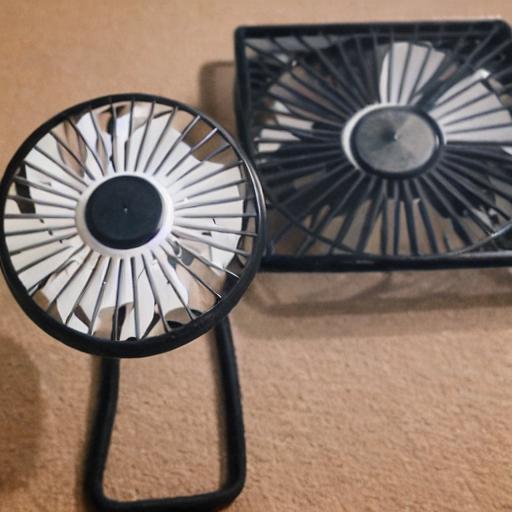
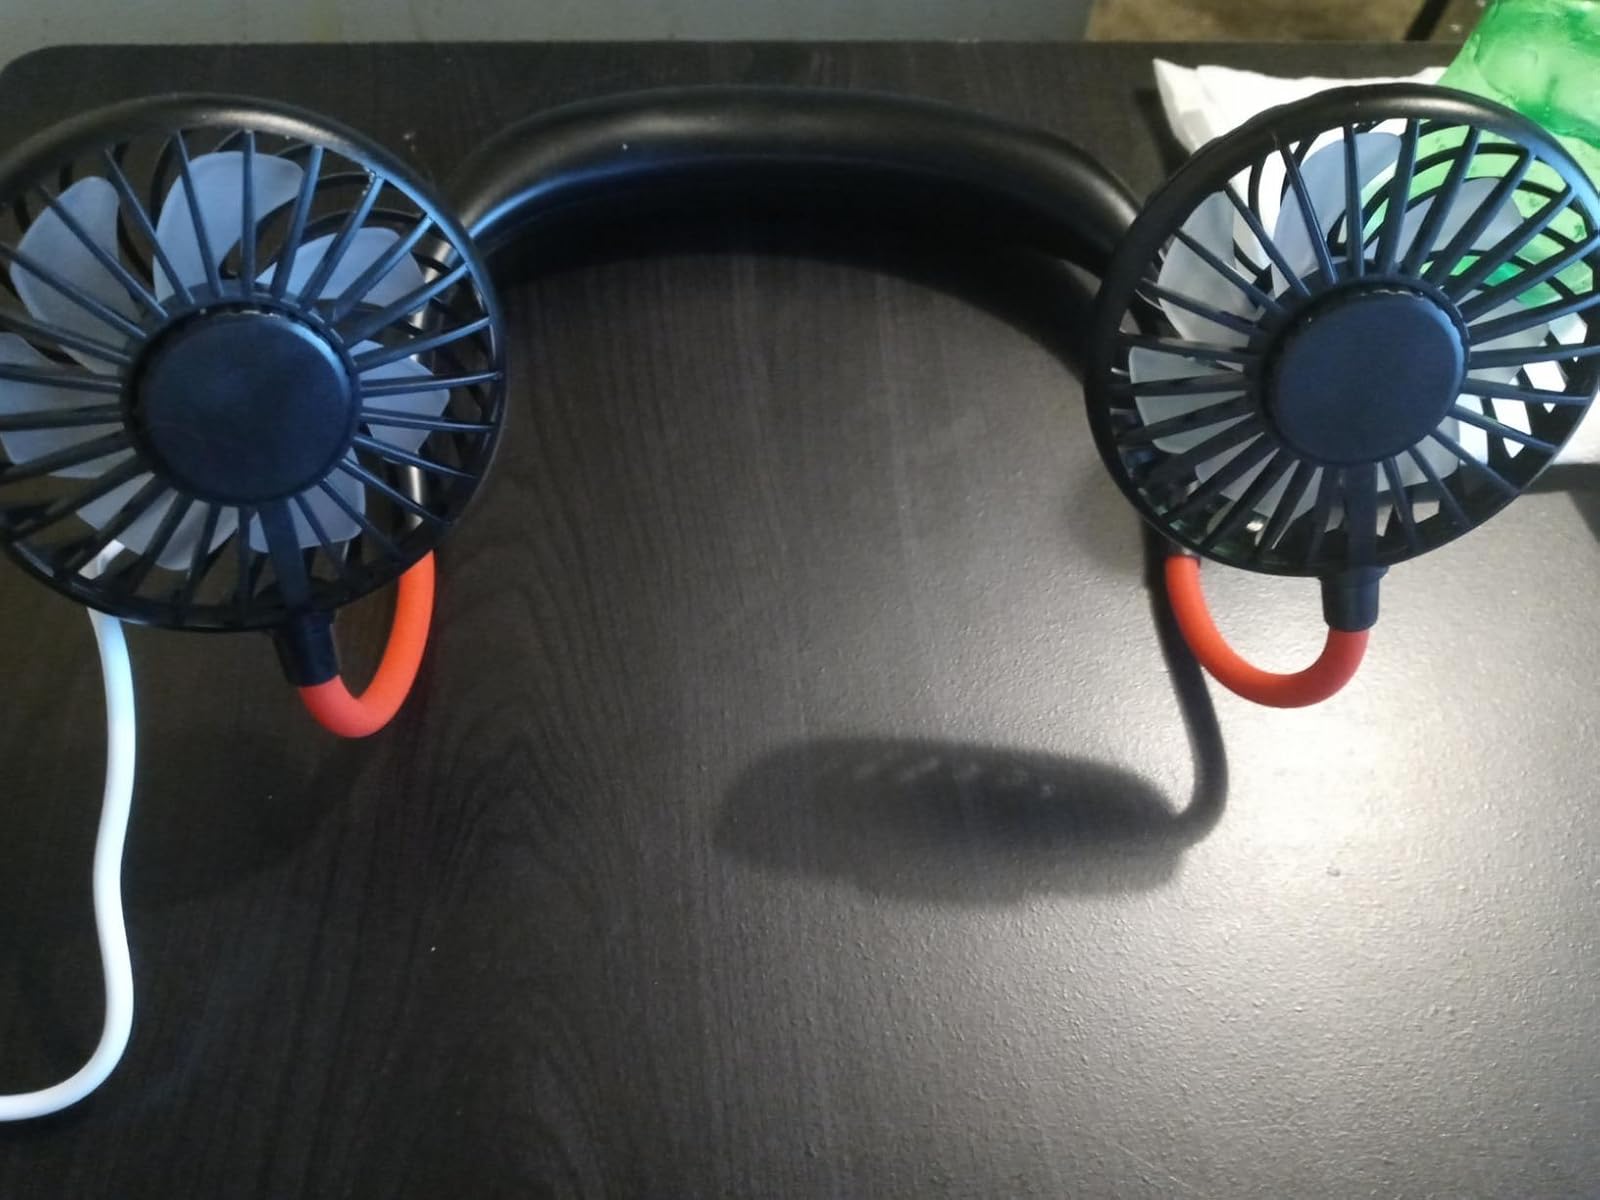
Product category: fan
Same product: no